William Threlfall

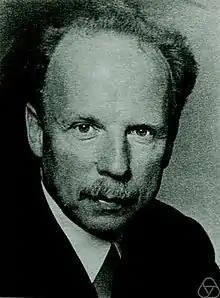
William Threlfall in 1936

William Richard Maximilian Hugo Threlfall (25 June 1888, in Dresden – 4 April 1949, in Oberwolfach) was a British-born German mathematician who worked on algebraic topology. He was a coauthor of the standard textbook Lehrbuch der Topologie.